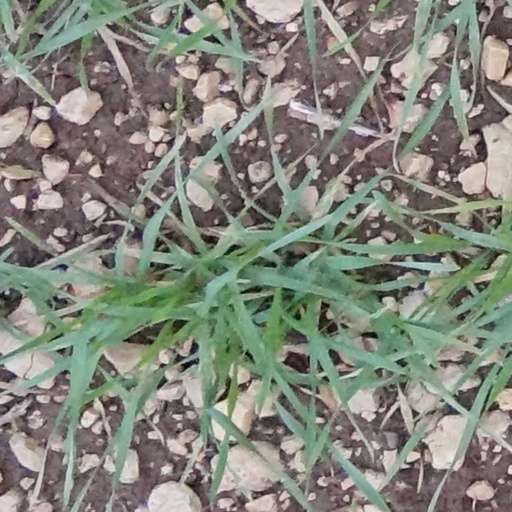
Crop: wheat